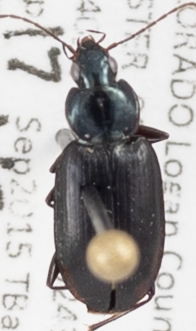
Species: Agonum placidum
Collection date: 2015-09-17
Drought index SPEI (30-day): -1.45
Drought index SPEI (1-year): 0.54
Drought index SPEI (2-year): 1.28